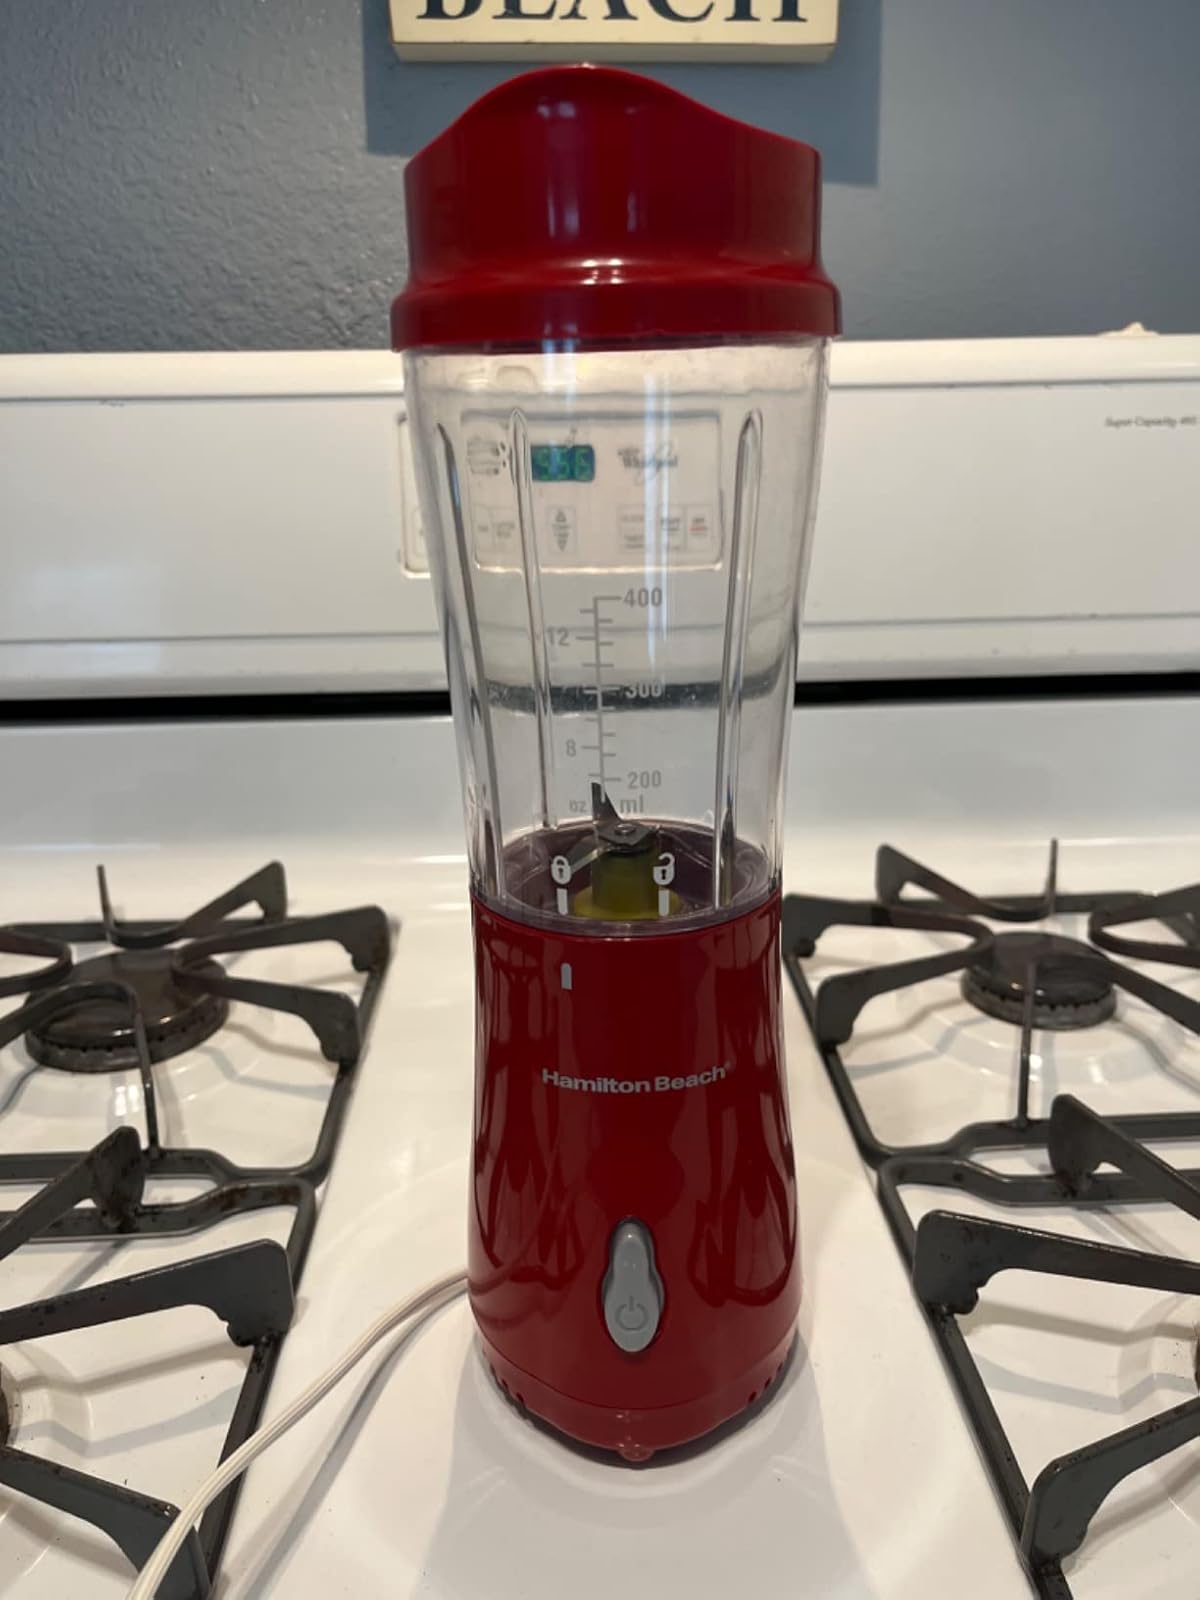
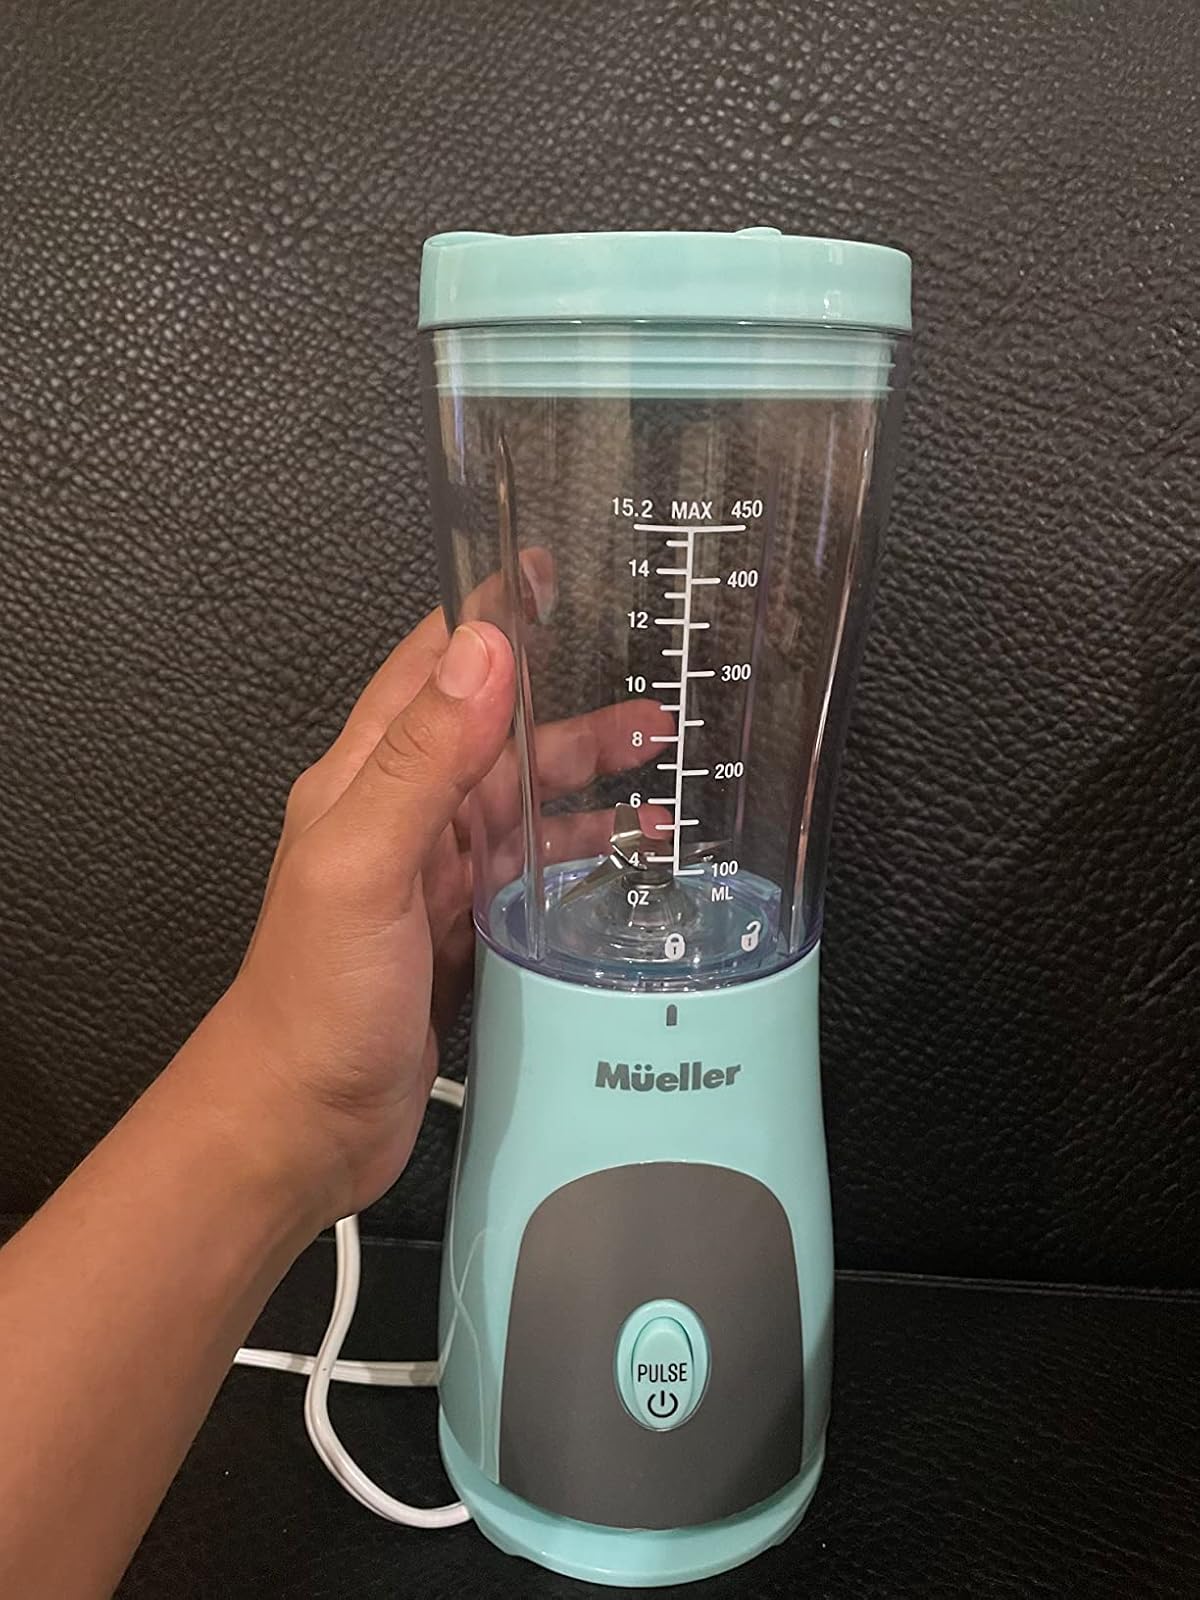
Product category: items_blender
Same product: no